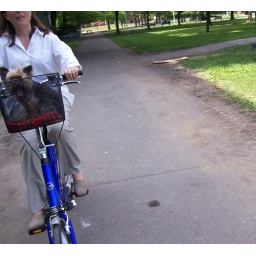
He doesn't love the bike - it's no ride in the car - but he handles it with style